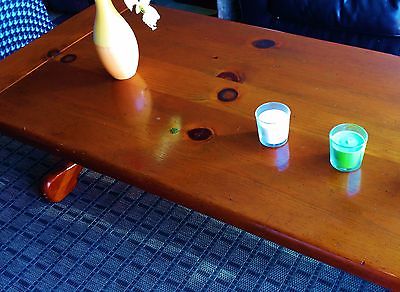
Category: table